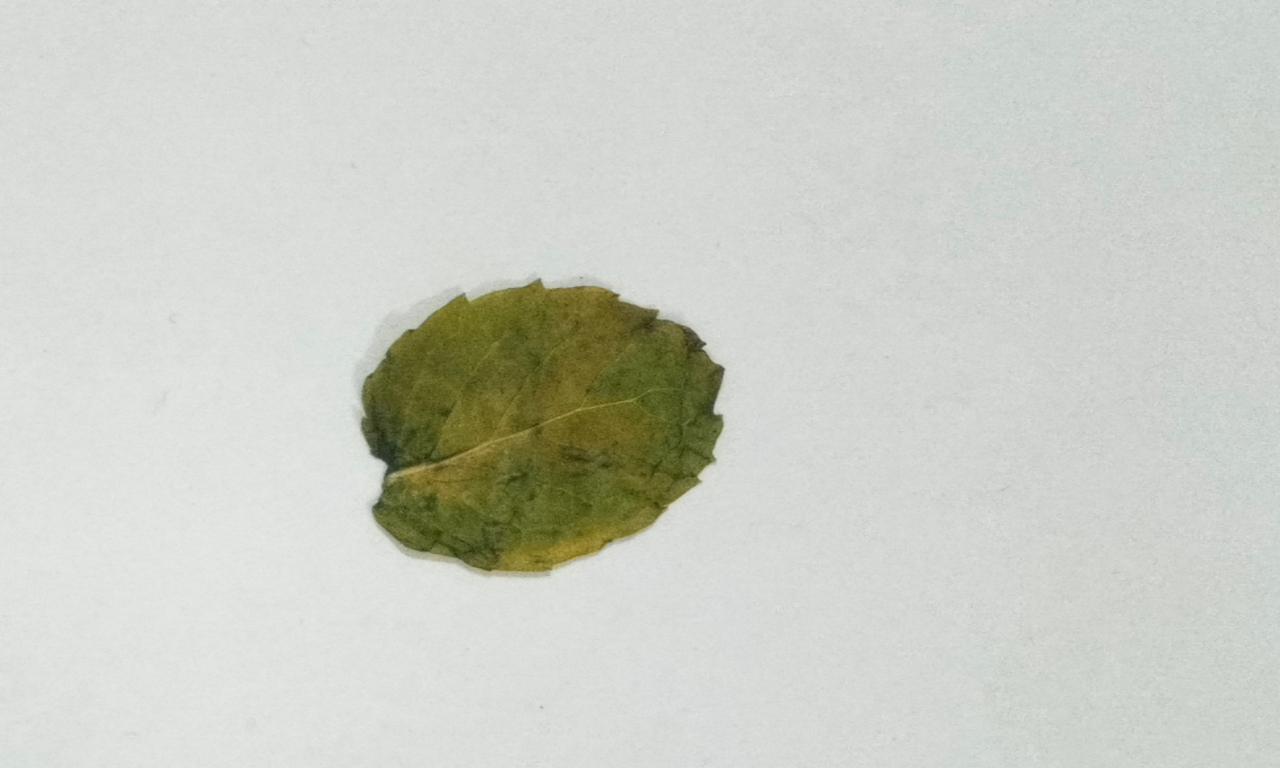
Label: Dried